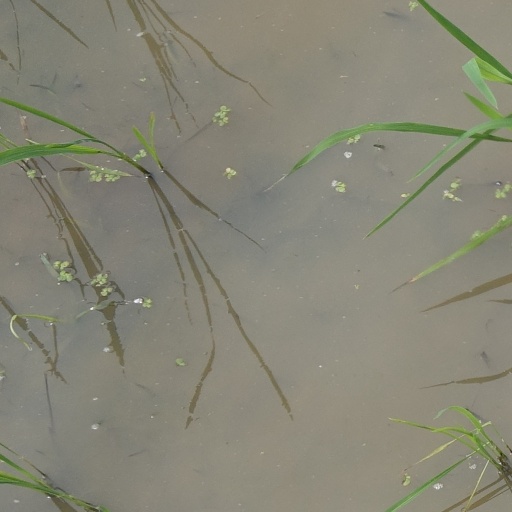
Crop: rice